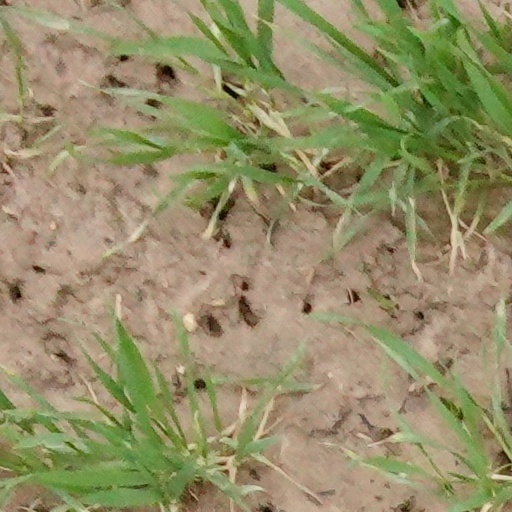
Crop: wheat